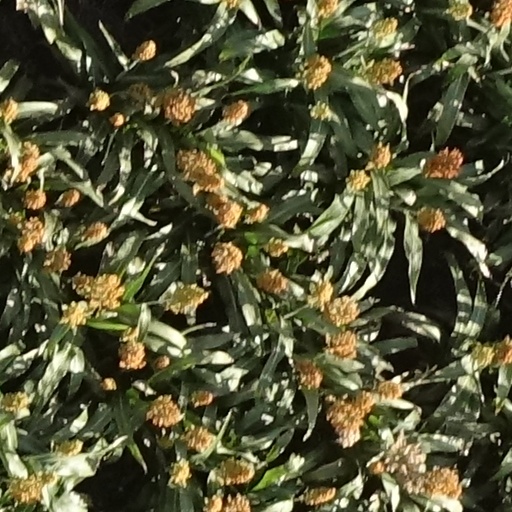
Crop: sorghum